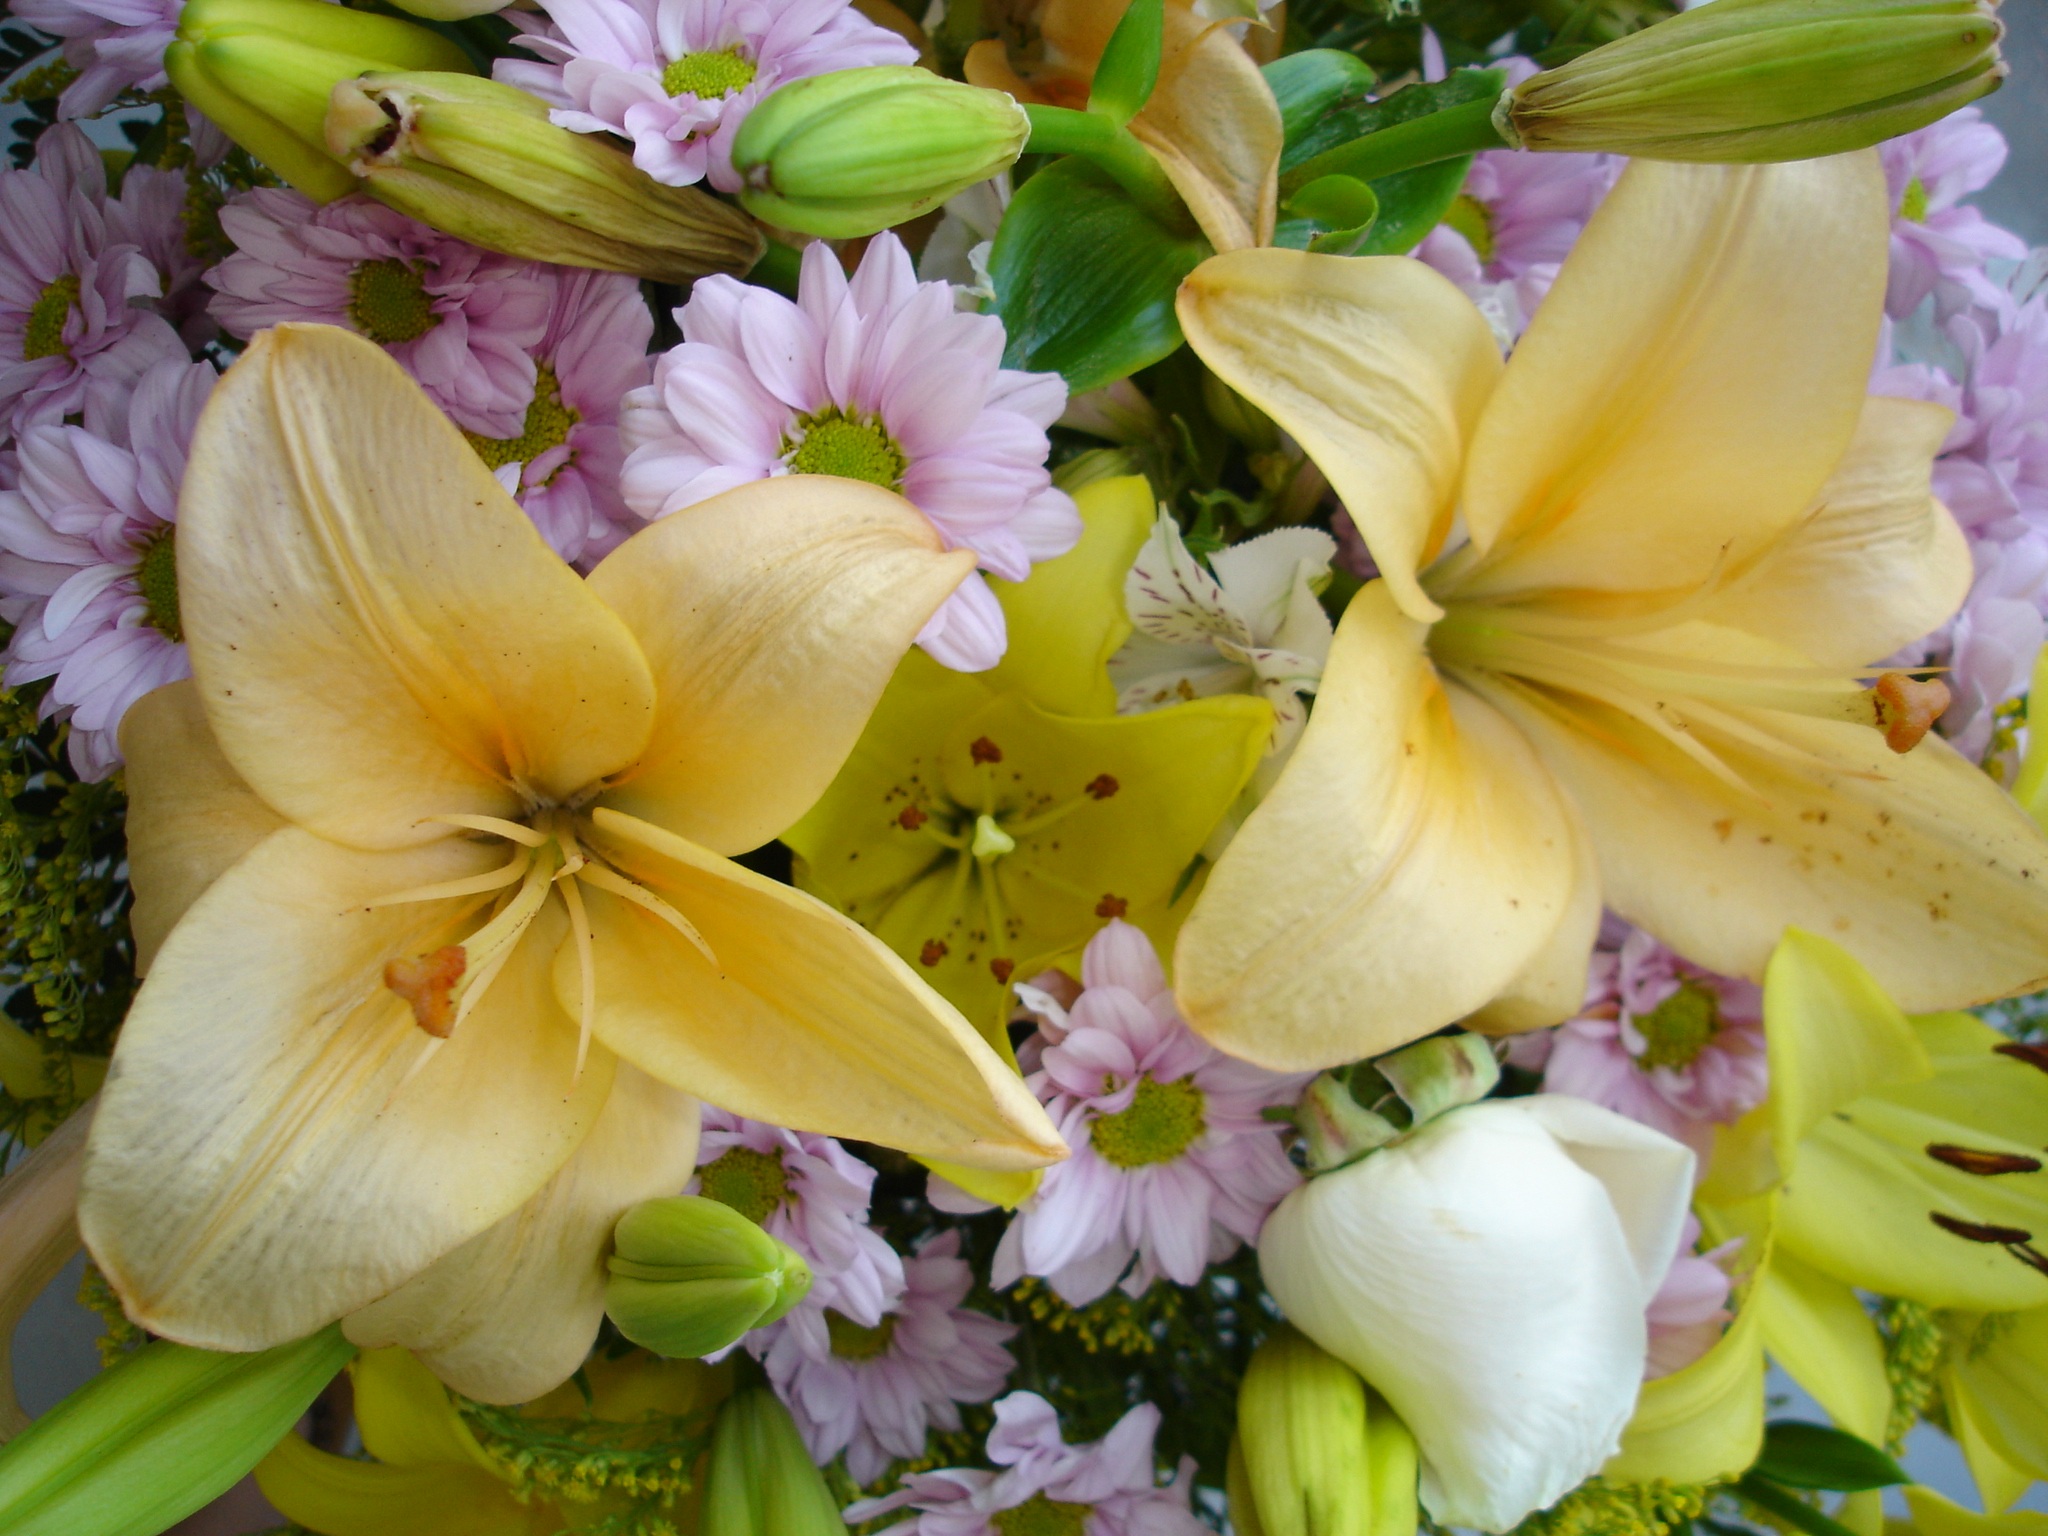
blossom, plant, flower, petal, botany, colorful, yellow, flora, flowers, leaves, lily, floristry, daylily, gladiolus, flowering plant, flower bouquet, peruvian lily, land plant, alstroemeriaceae